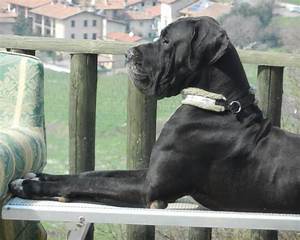
Label: dog